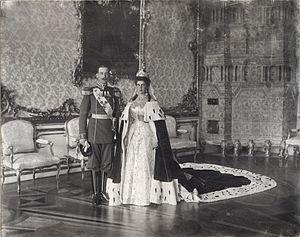
Hélène Vladimirovna de Russie, grande-duchesse de Russie puis, par son mariage, princesse de Grèce et de Danemark, est née le 17 janvier 1882 à Tsarskoïe Selo, en Russie, et morte le 13 mars 1957, à Athènes, en Grèce. Fille du grand-duc Vladimir Alexandrovitch de Russie et épouse du prince Nicolas de Grèce, c'est une personnalité de la maison Romanov.